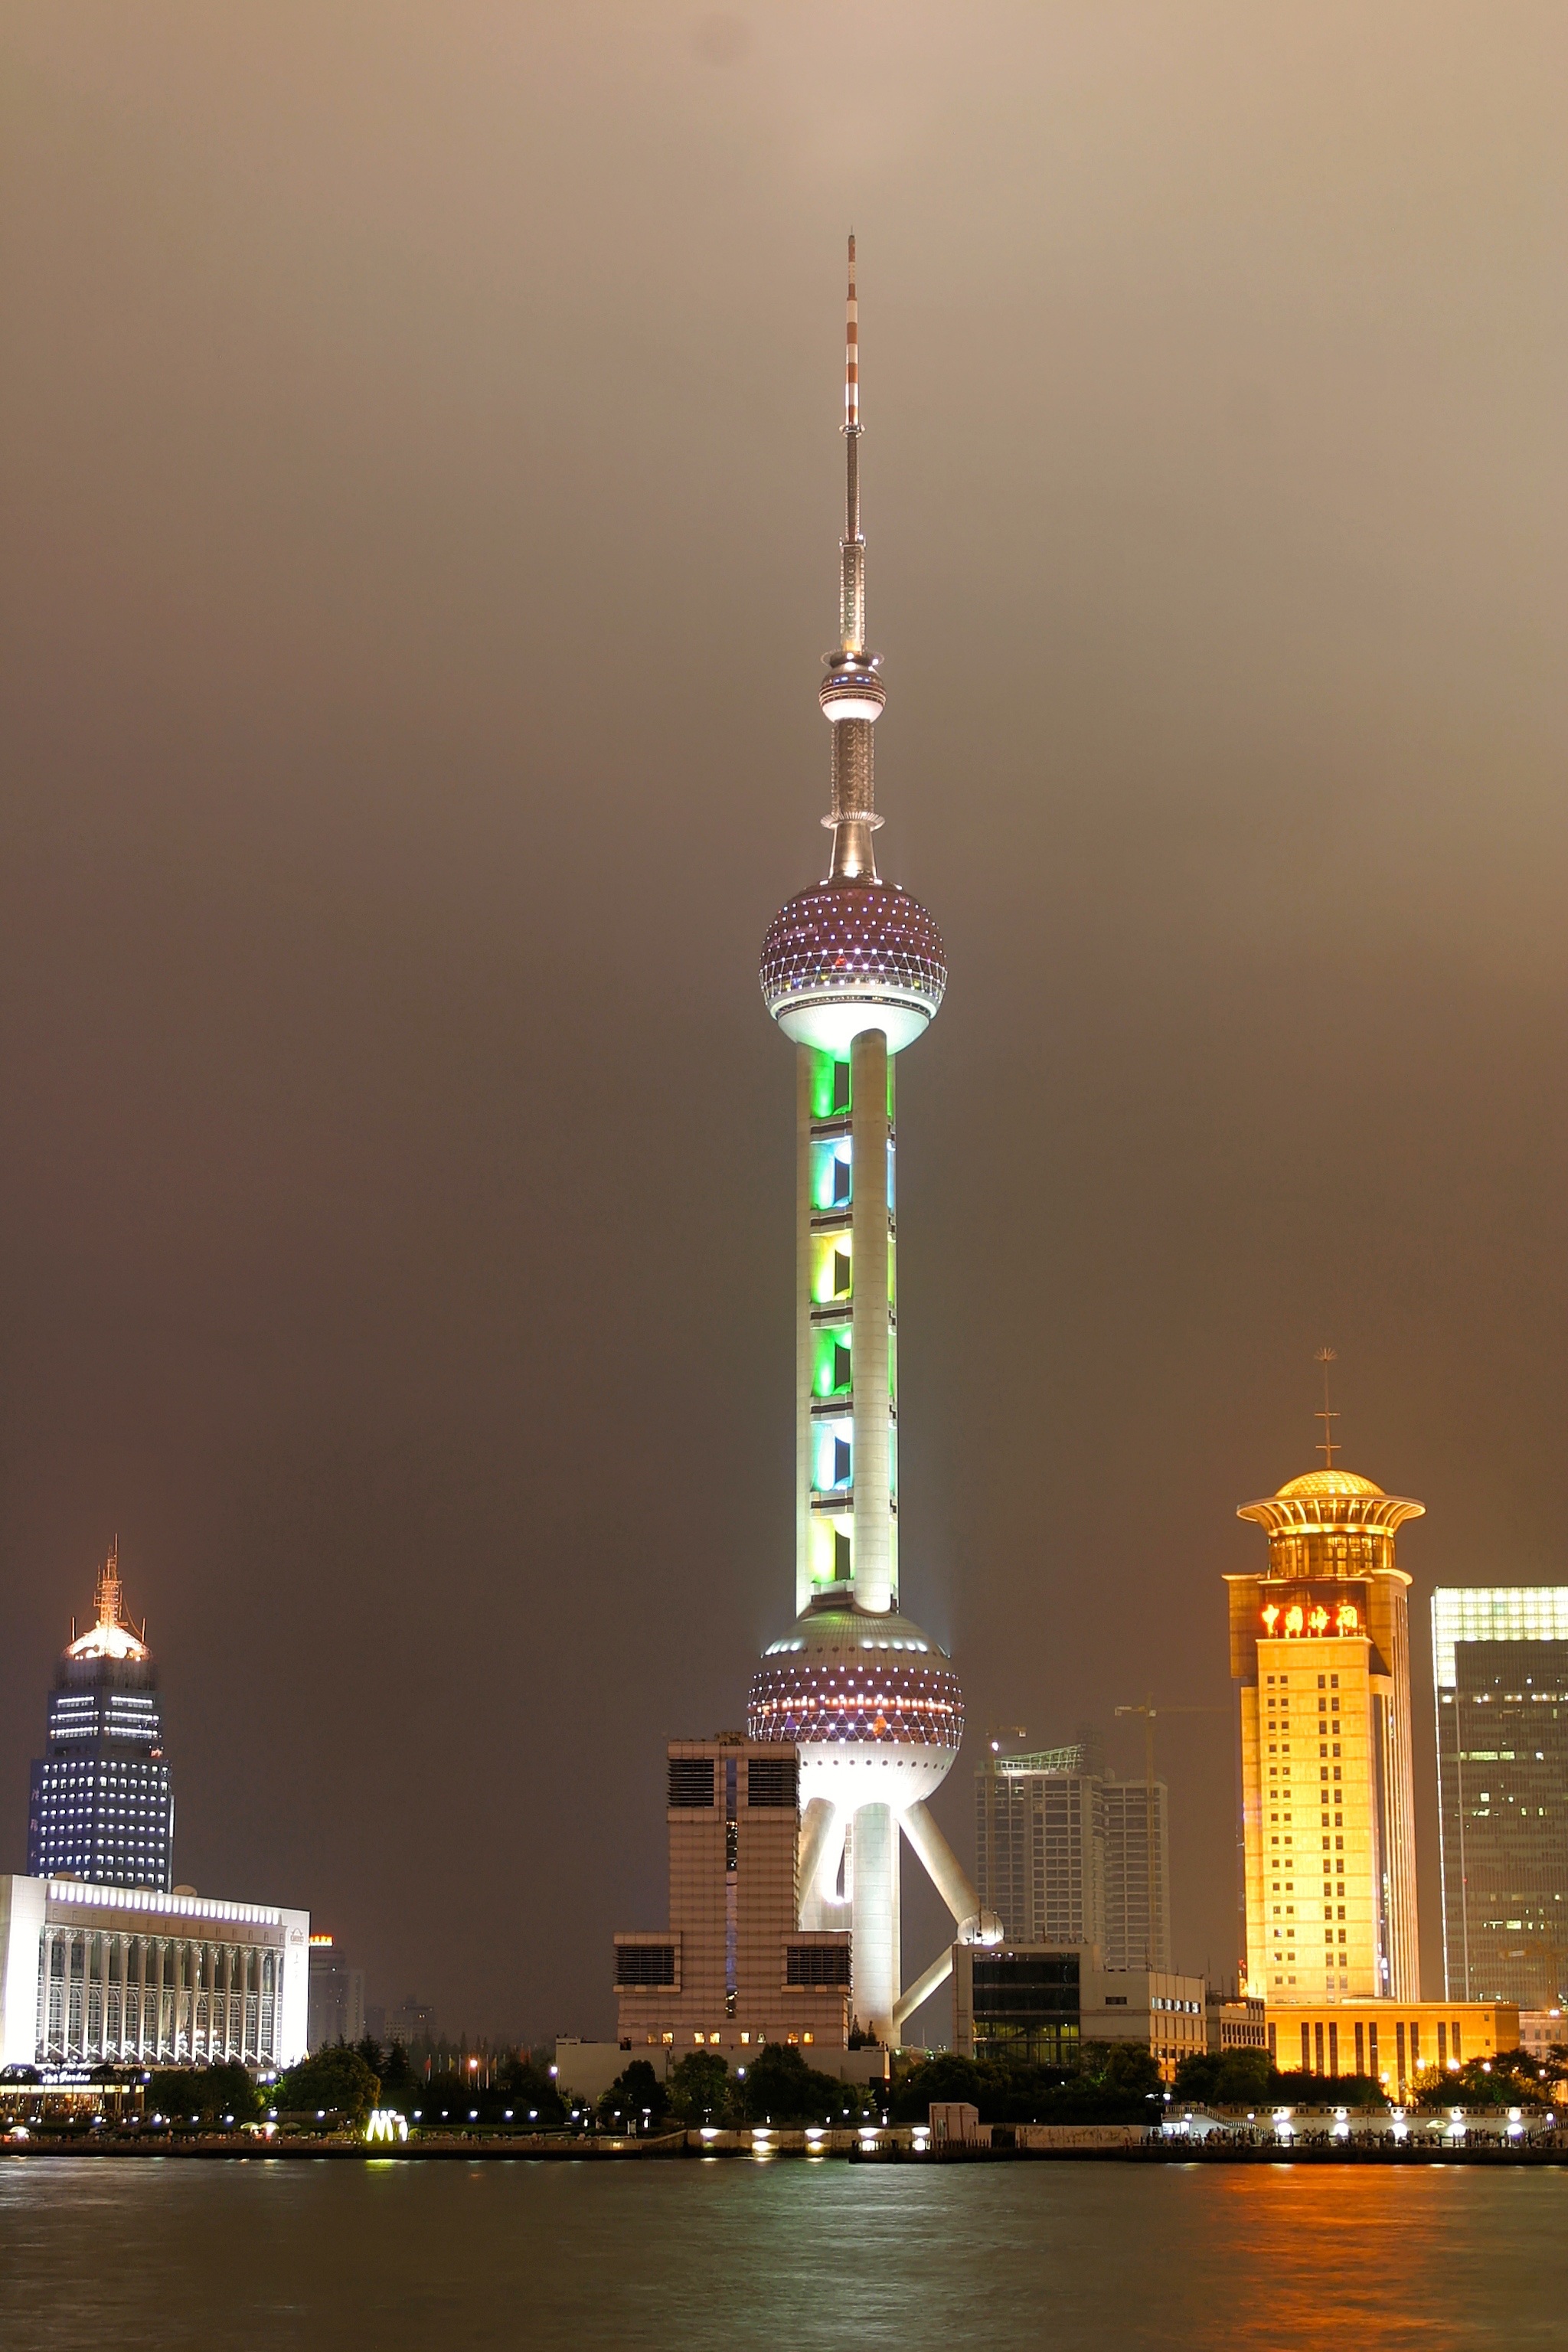
skyline, night, city, skyscraper, cityscape, downtown, dusk, evening, reflection, tower, landmark, shanghai, china, metropolis, tv tower, federal government, atmospheric phenomenon, human settlement, metropolitan area